Ruffey Lake Park

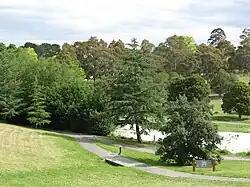
Looking south-west from near the Victoria Street entrance

The Victoria St entrance is the unofficial main entrance to the park. It hosts a three-storey adventure playground with swings, slides, ladders, a sandpit, a flying fox, a four-storey dome with stairs and ladders, and more. There are also barbecues, upgraded (winter 2011) unisex toilets, drinking fountains, maps of the park and shelters with seating. Concrete tiles on pathways details sponsors and donors to the facilities.